Milling (machining)

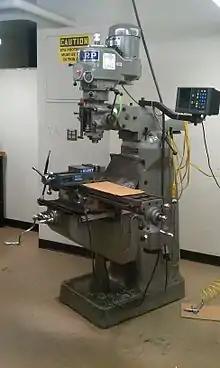
A 3-axis clone of a Bridgeport-style vertical milling machine

Milling is the process of machining using rotary cutters to remove material by advancing a cutter into a workpiece. This may be done by varying directions on one or several axes, cutter head speed, and pressure. Milling covers a wide variety of different operations and machines, on scales from small individual parts to large, heavy-duty gang milling operations. It is one of the most commonly used processes for machining custom parts to precise tolerances.